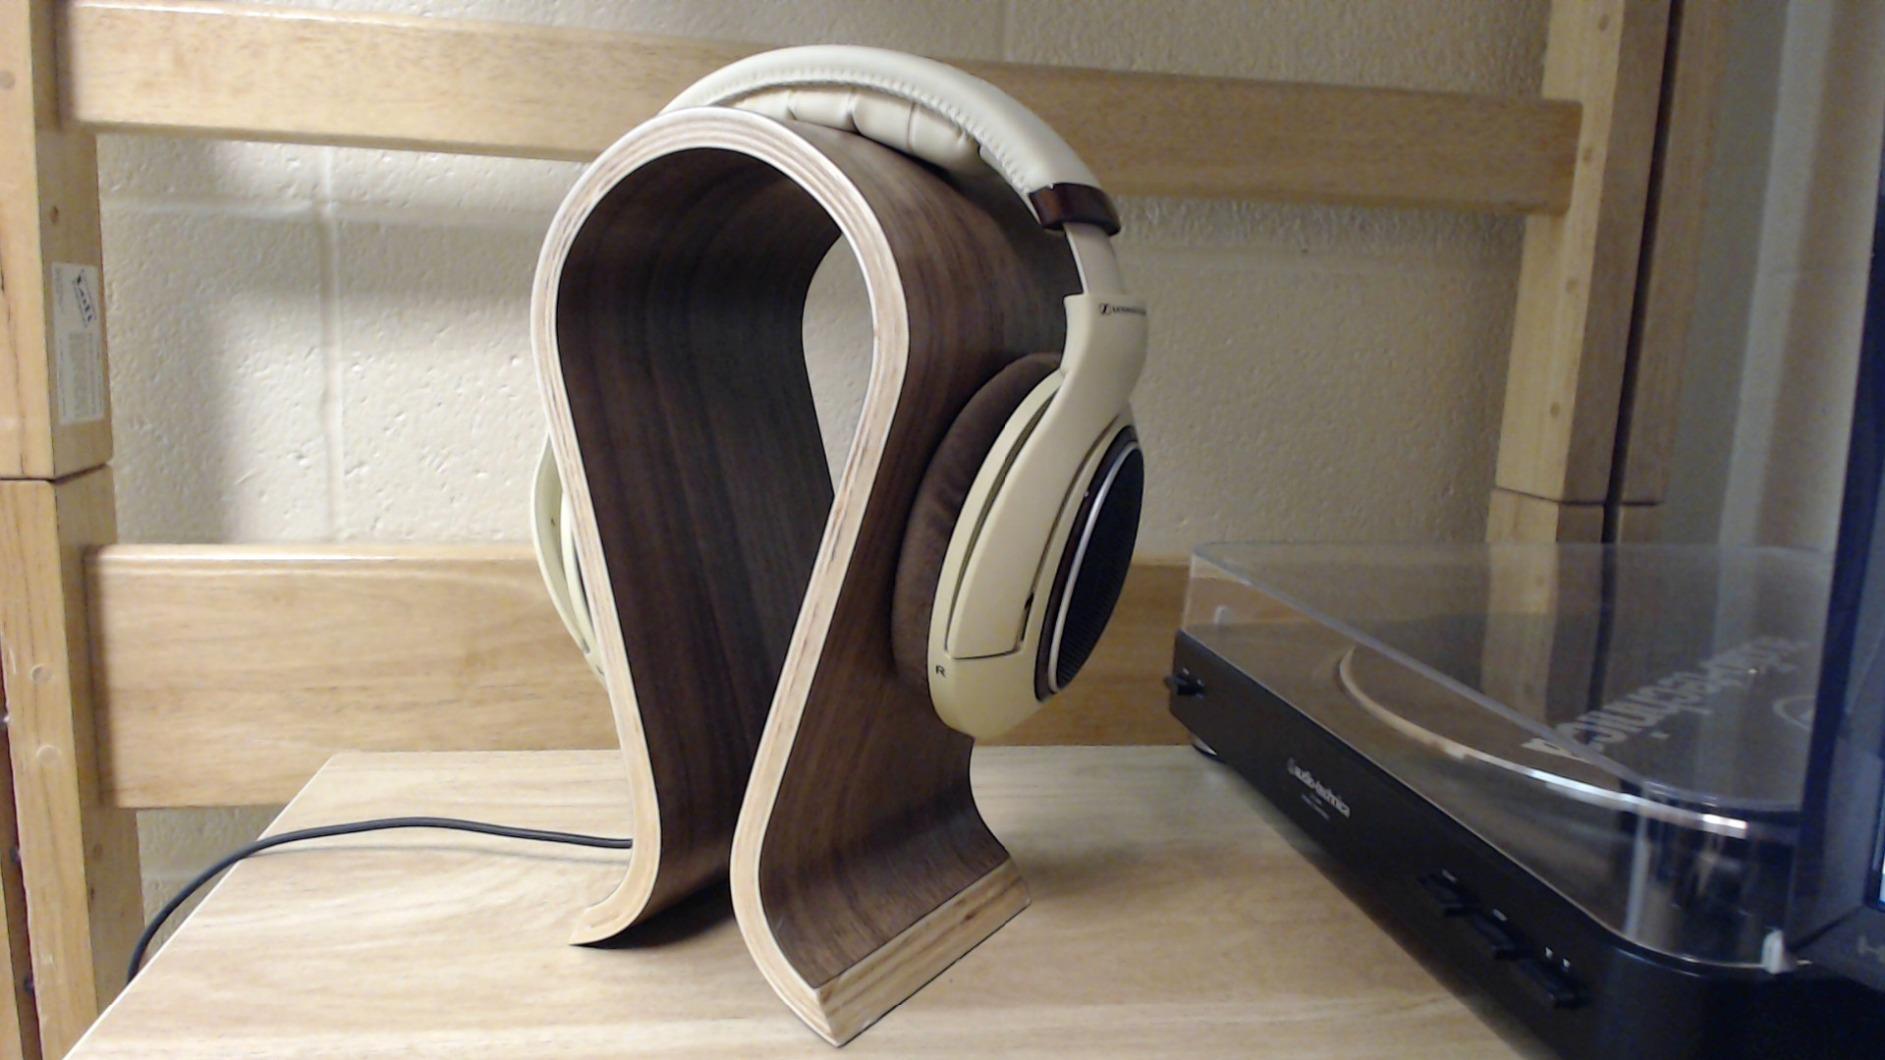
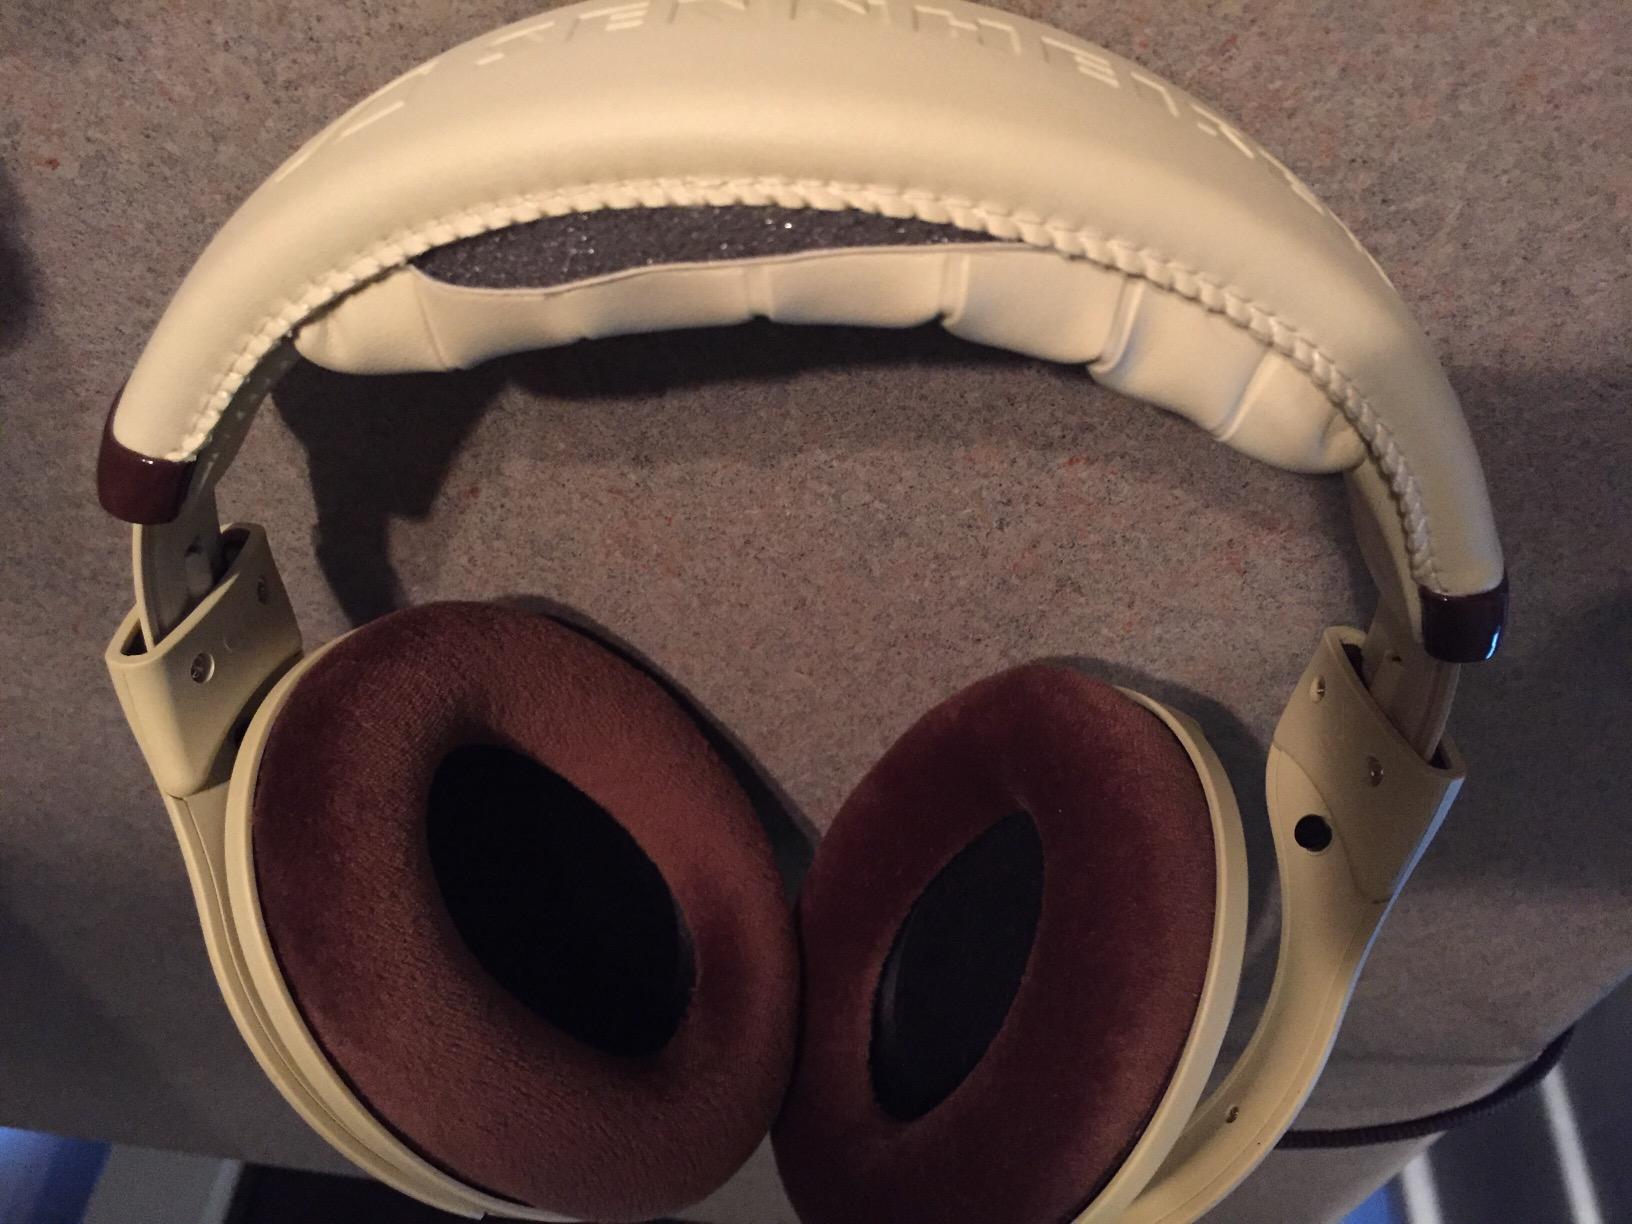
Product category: headphones
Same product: yes